Jean Wahl

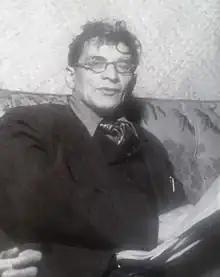

Wahl was educated at the École Normale Supérieure. He was a professor at the Sorbonne from 1936 to 1967, broken by World War II. He was in the United States from 1942 to 1945, having been interned as a Jew at the Drancy internment camp (north-east of Paris) and then escaped.